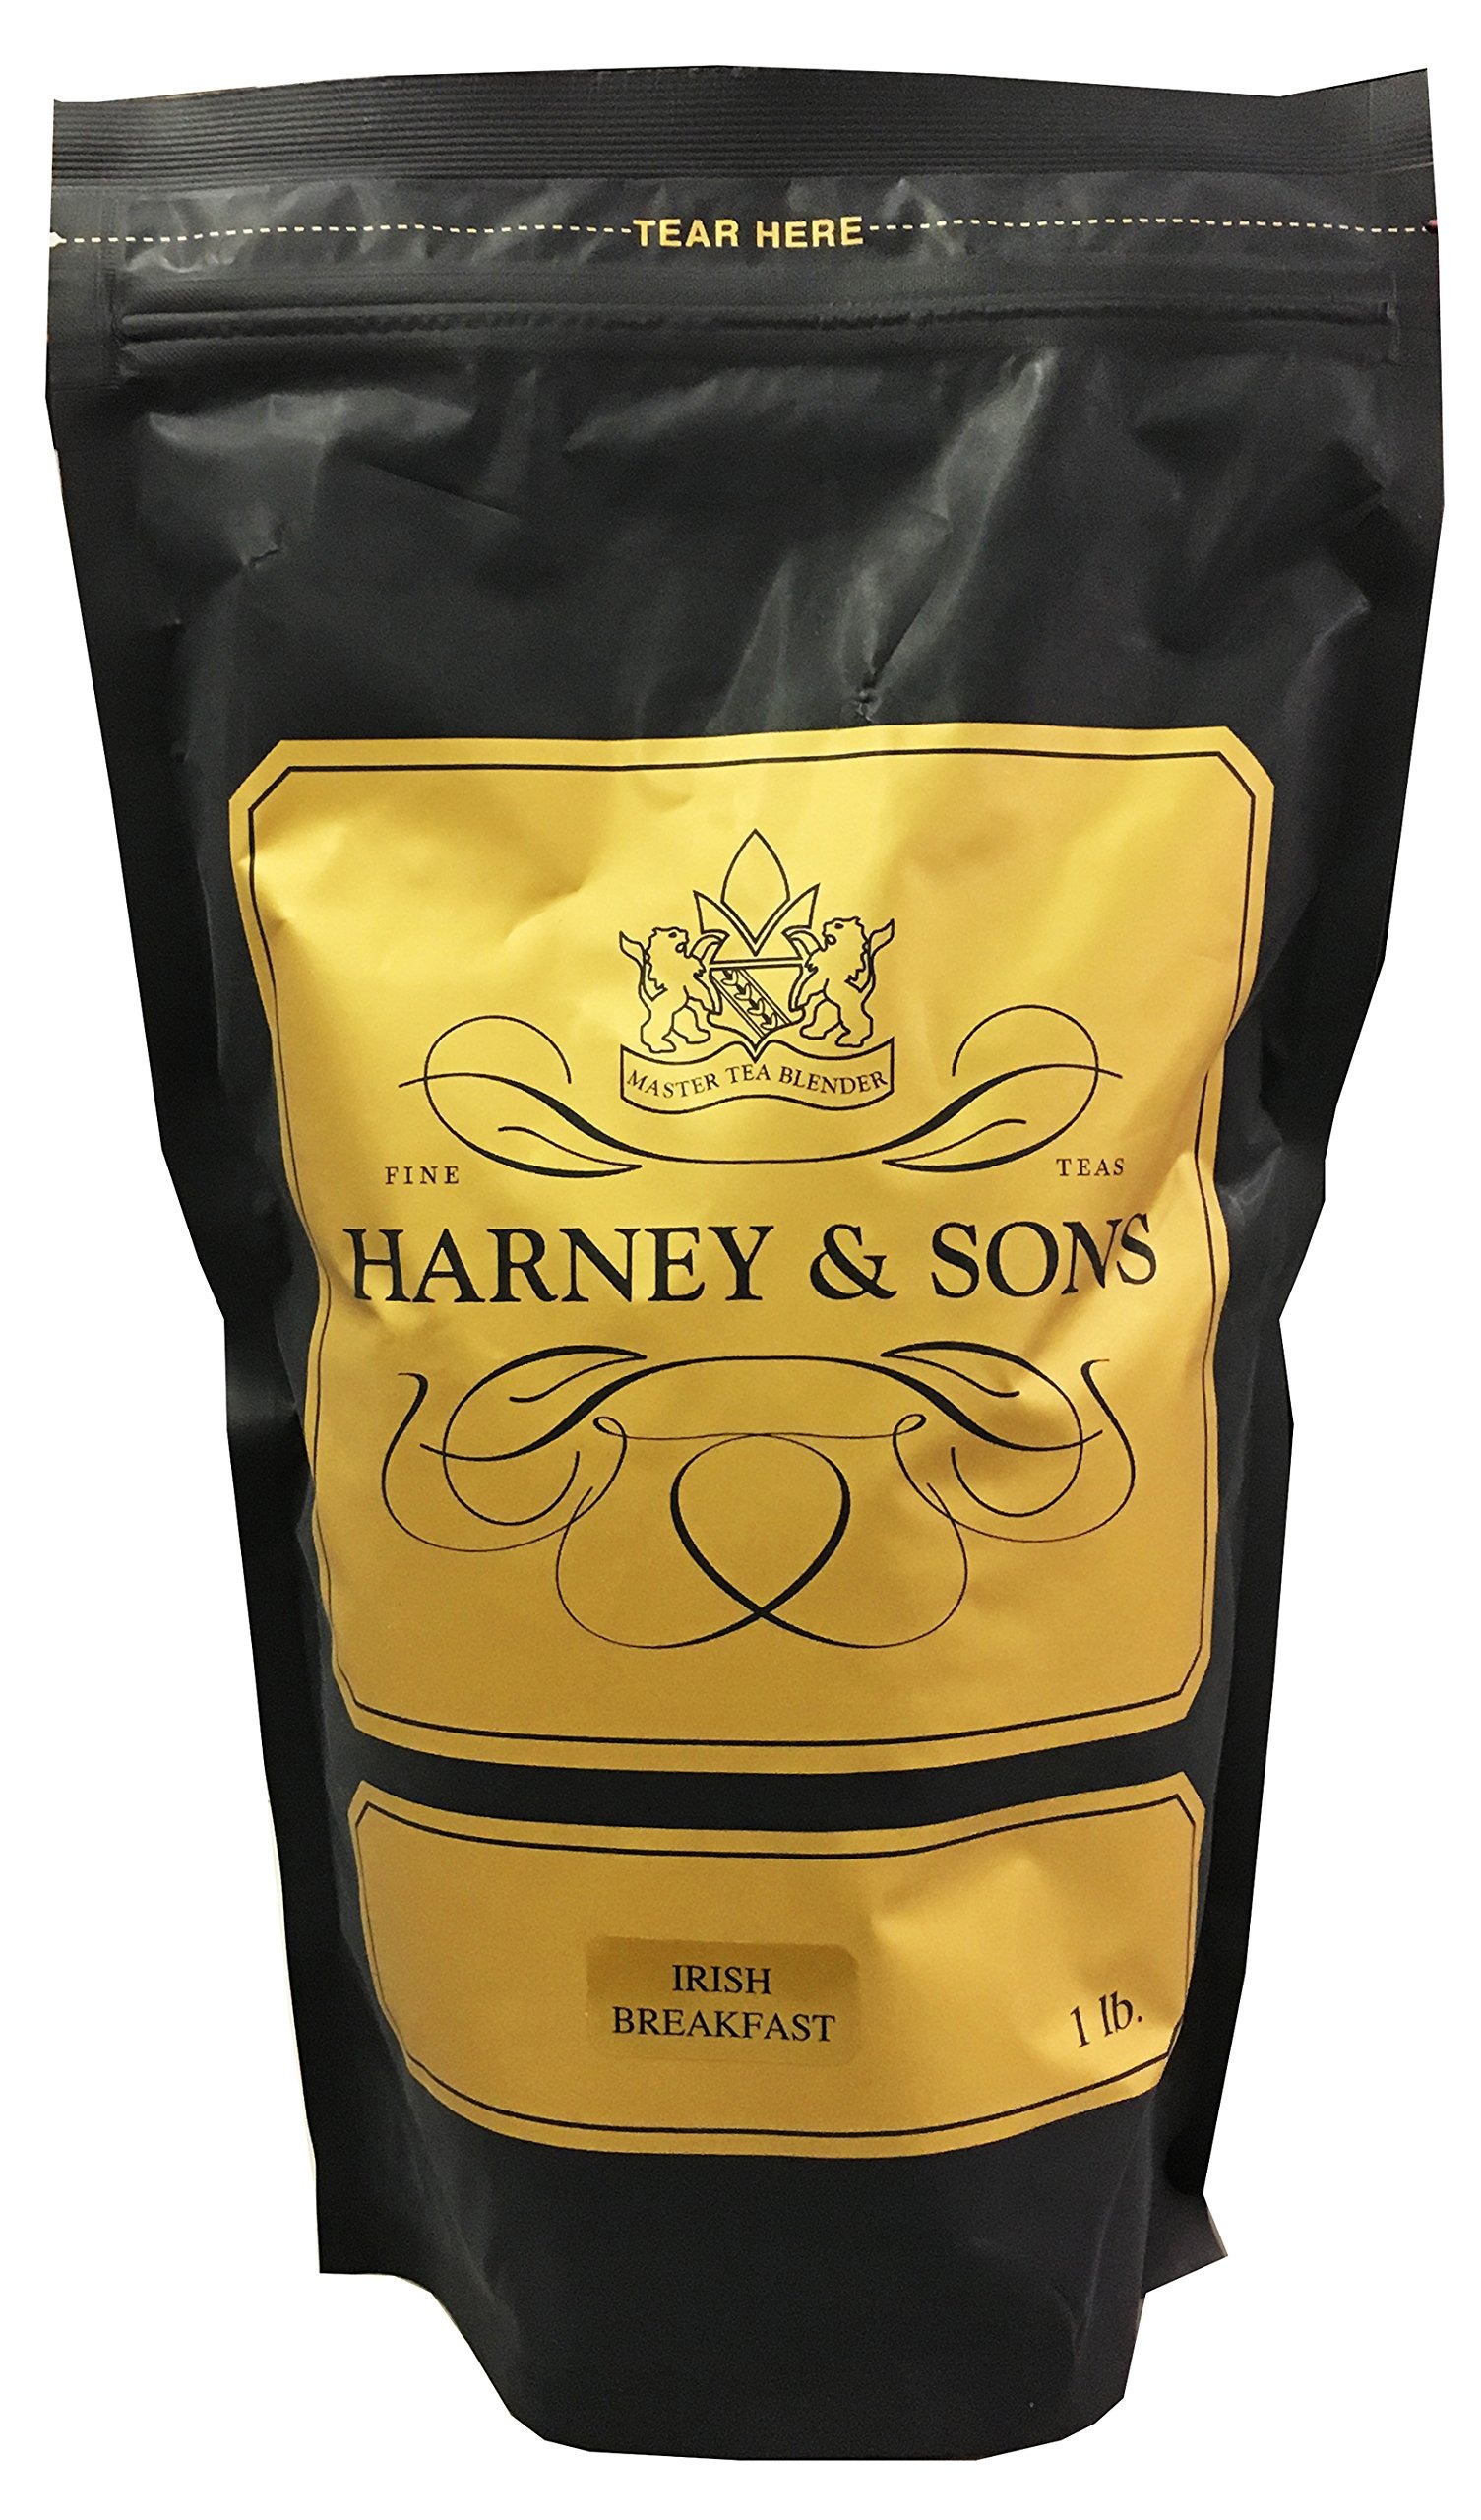
Item Name: Harney & Sons Irish Breakfast Tea, 16oz Loose Leaf Black Tea, 100% Assam
Bullet Point 1: Our Irish Breakfast Tea is 100% Assam, and like most traditional Irish blends, This is a great way to begin your morning.
Bullet Point 2: In contrast to other versions of Irish Breakfast Tea, you could say ours is a little more sophisticated. It tastes great solo, or takes milk and sugar well.
Bullet Point 3: The Harneys have been out of Ireland For some time, so our Irish Breakfast is an older version. This tea recalls a time when the teas came from Assam, not Africa; and were small broken leaves, not CTC pellets.
Bullet Point 4: Contains Caffeine.
Bullet Point 5: HARNEY & SONS IS A PROUD MEMBER OF 1% FOR THE PLANET. Joining 1% for The Planet meant we could directly donate one percent of our total sales to the environmental organizations of our choice.
Value: 16.0
Unit: Ounce

Price: 35.99